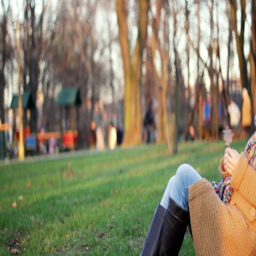
happy woman sitting by the tree , dolly shot